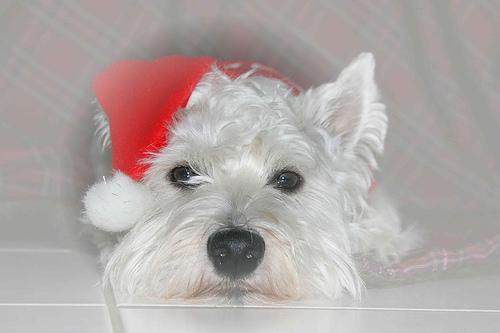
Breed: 209-n000040-West_Highland_white_terrier